Nong Chok Park

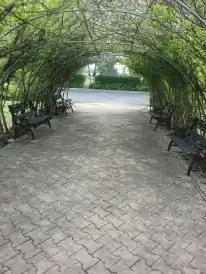
Nong Chok Park

Nong Chok Park is one of 49 parks in Bangkok. It opens daily from 05.00-20.00. It is also known as "beautiful banyan park" due to its beauty design of the walkway that is covered by banyan trees and green bushes and flowers, also decorated with big pond with lotus and fishes. Nong Chjok youth center is also located in Nong Chok park.